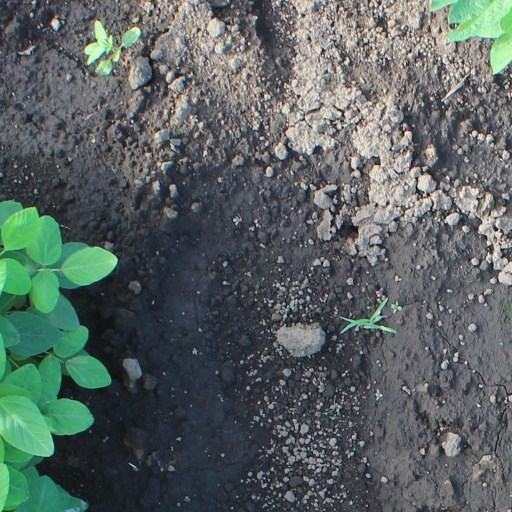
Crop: soybean